U2 (Berlin U-Bahn)

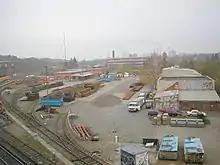
Part of today's Grunewald main workshop near the Olympia-Stadion station

Because of the greatly extended length of the line, a new workshop was desirable as the previous workshop in Rudolfstraße (or Warschauer Brücke) was now no longer adequate. Therefore, the elevated railway company sought a suitable site. Since the Prussian forest administration wanted to market its site of the Grunewald profitably, the interests of both partners were met. The railway company bought only of land to build its new operations workshop. At the same time, it undertook, to build an extension of the line to a station at the stadium (now Olympia-Stadion). The elevated railway company received a grant from the Forestry Administration of 200,000 marks to support this project. Services would only be operated there on special occasions. The shell of Neu-Westend station was built with the extension to the stadium station, as there was insufficient traffic to justify completing the station at that time. The new extension was completed on 8 June 1913. The nearby Unterspreewald power station on Wiesendamm in Ruhleben, which was built for the U-Bahn power supply, had already started operation in 1911.